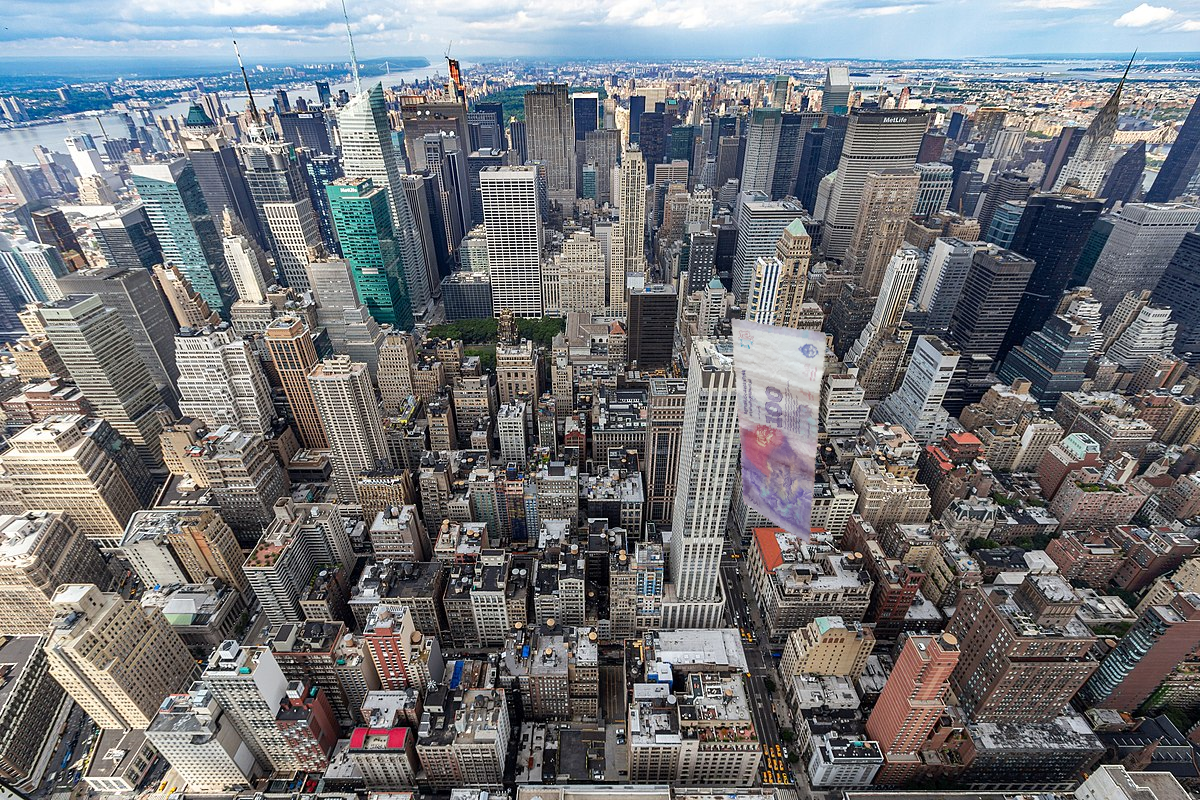
Denominación: 100